Marcantonio Raimondi

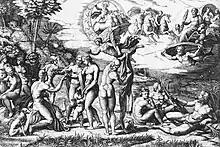
"Judgement of Paris", c. 1515, Marcantonio after Raphael

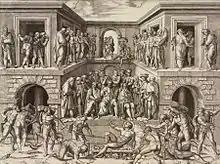
"Martyrdom of Saint Lawrence", c 1525

Marcantonio's date of birth is unknown, but was by 1482 at the latest. He was possibly born in Argine, near Bologna, Italy, where he is assumed to have grown up. He trained in the workshop of the leading goldsmith and painter in Bologna, Francesco Francia. Vasari claimed that Marcantonio quickly demonstrated more aptitude than Francia, and started designing and producing fashionable waist-buckles (among other items) in "niello" (engraved metal which is filled in with alloy in a contrasting colour). This is doubted, however, by Arthur Mayger Hind, who sees no evidence of a background in niello technique in his early engravings.